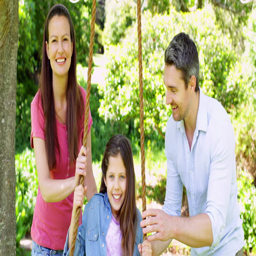
parents pushing their daughter on a swing in the park on a sunny day